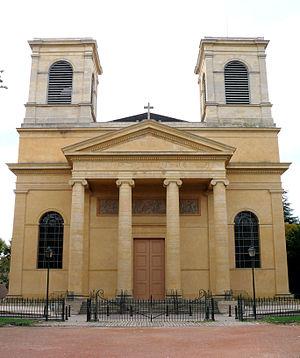
Mâcon - Église Saint-Vincent - Façade principale
Cet article recense les monuments historiques de Mâcon, en France.
L'église cathédrale Saint-Vincent de Mâcon est l’édifice religieux ayant remplacé au tout début du XIXᵉ siècle la cathédrale primitive de Mâcon, aujourd’hui appelée le Vieux-Saint-Vincent. Cette nouvelle cathédrale Saint-Vincent est, comme la précédente, dédiée au diacre Vincent de Saragosse.
Mâcon est une commune française, capitale du Mâconnais, préfecture du département de Saône-et-Loire, dans la région Bourgogne-Franche-Comté.